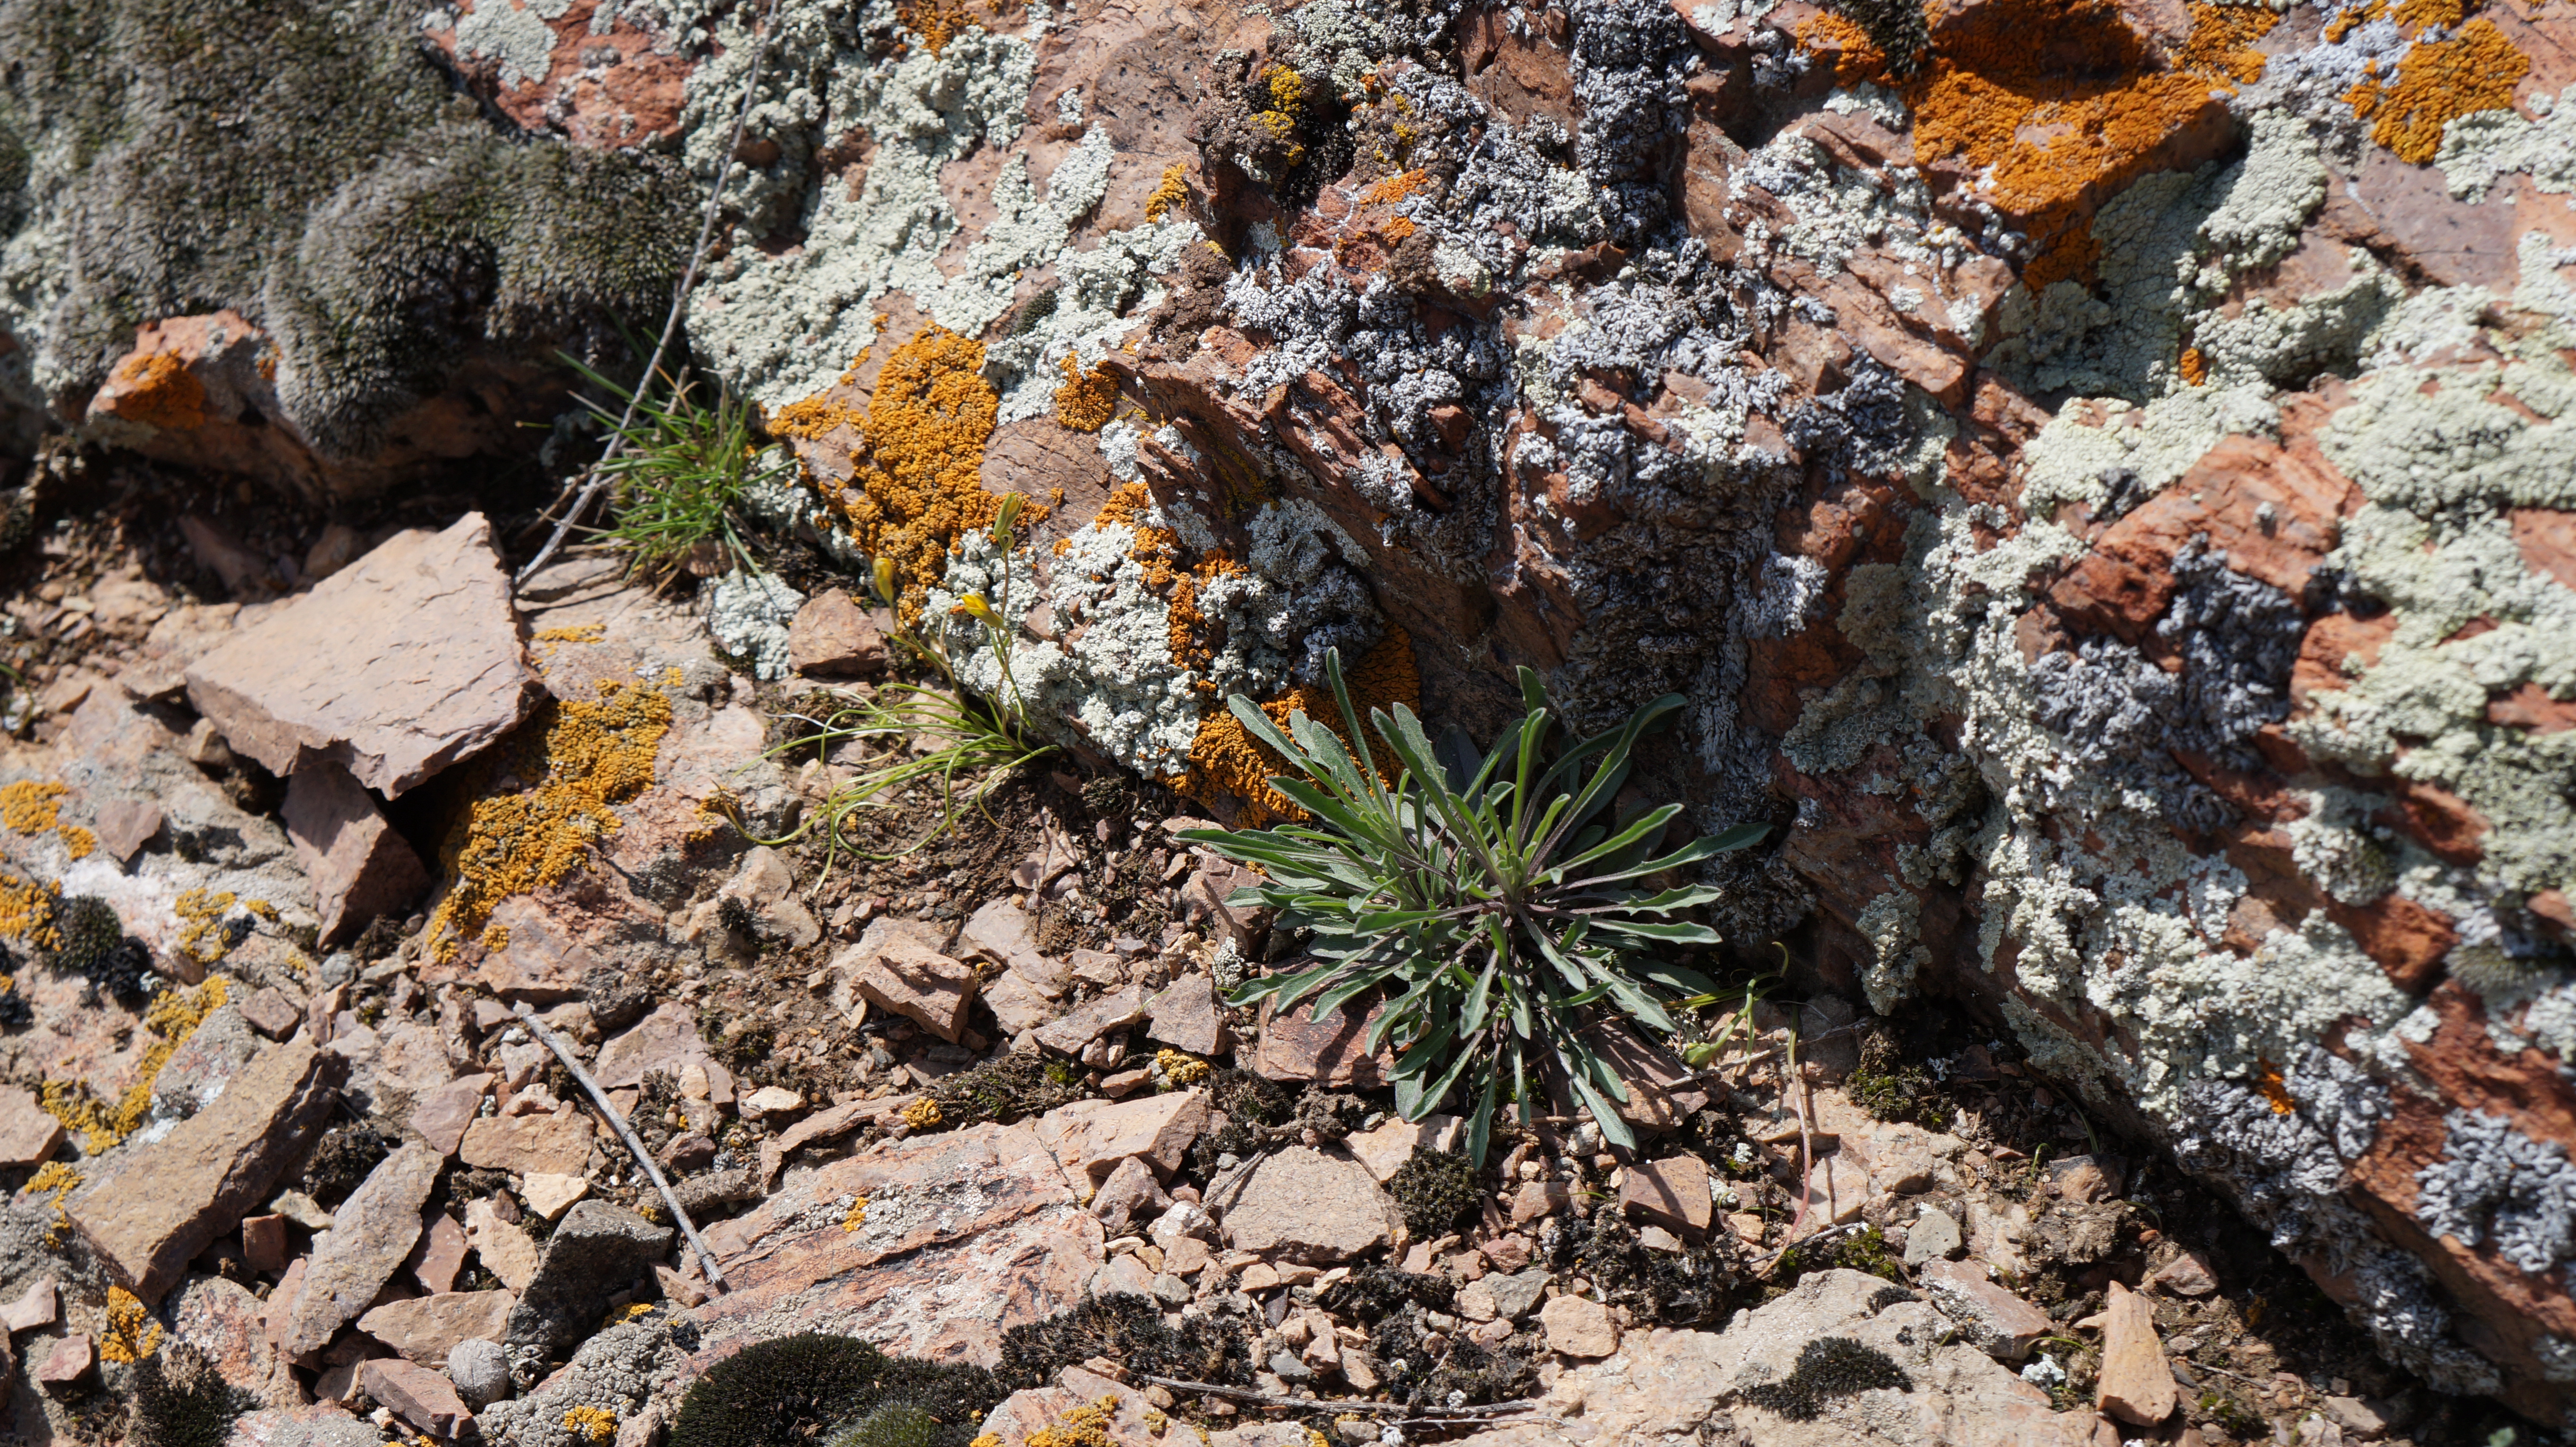
rock, lichen, red, crack, nature, moss, herb, flower, plant, botany, organism, landscape, vascular plant, bedrock, subshrub, wildflower, flowering plant